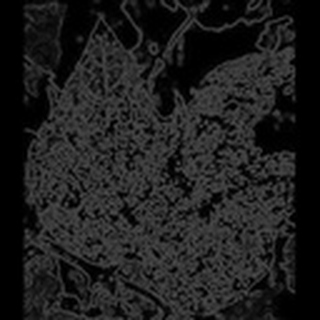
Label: cotton_powdery_mildew